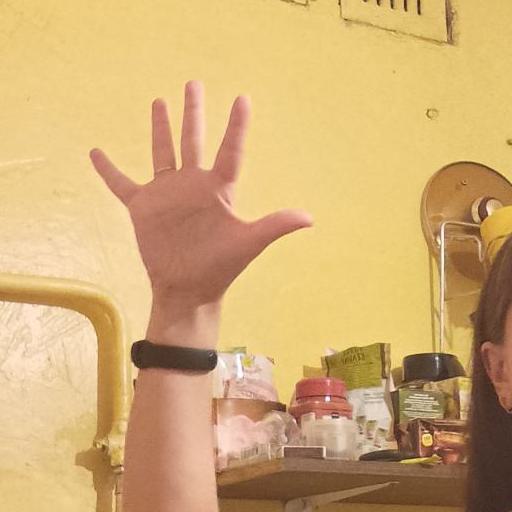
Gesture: palm